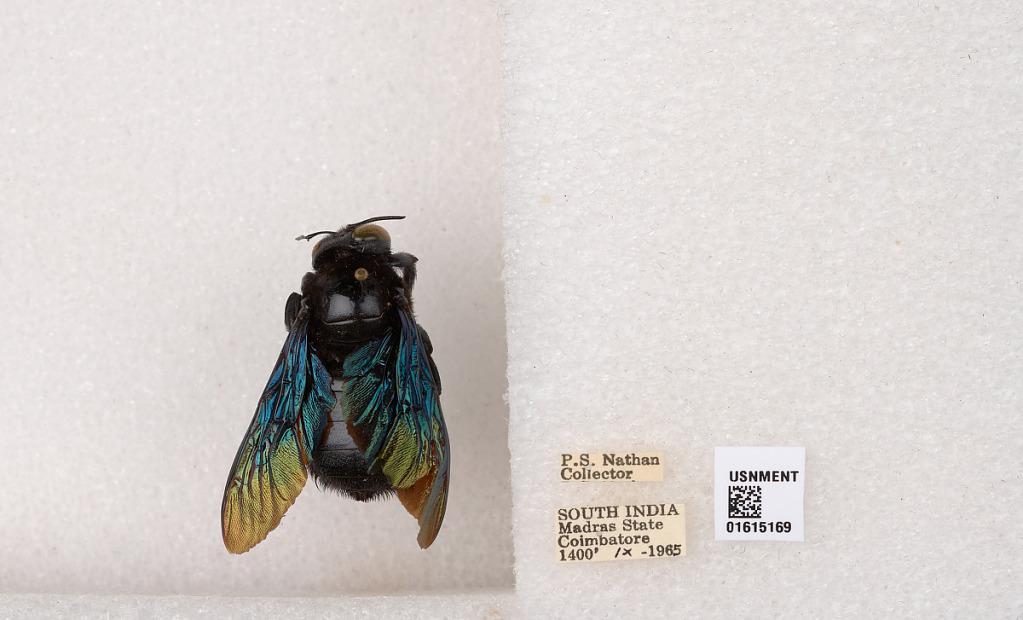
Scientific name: Xylocopa (Biluna) auripennis auripennis Lepeletier
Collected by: P. Nathan
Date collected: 1965-9-1
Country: India
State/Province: Tamil Nadu
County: Coimbatore
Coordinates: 10.9955, 76.9034